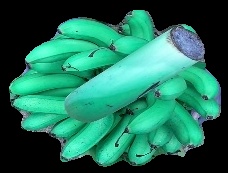
Variety: rasbale
Grade: grade1